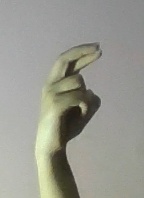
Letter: zay